Frank LoBiondo

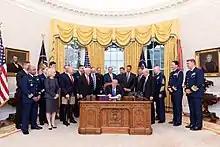
LoBiondo watches as President Donald Trump signs The Frank LoBiondo Coast Guard Authorization Act of 2018

In 1992, LoBiondo ran for the U.S. House of Representatives, but was defeated by incumbent Democrat William Hughes by a wide margin. When Hughes declined to run for re-election in 1994, LoBiondo ran again and was elected to the House. He was a member of the Republican freshman class elected in the 1994 midterm election and was part of Speaker Newt Gingrich's Contract with America. From that point on, he won every reelection bid with at least 59% of the vote even though he represented a district that was considered marginally Democratic-leaning on paper. In 2012, his district gave President Barack Obama 54% of the vote. In 2016 the district gave President Donald J. Trump a 5-point victory over Democrat Hillary Clinton.